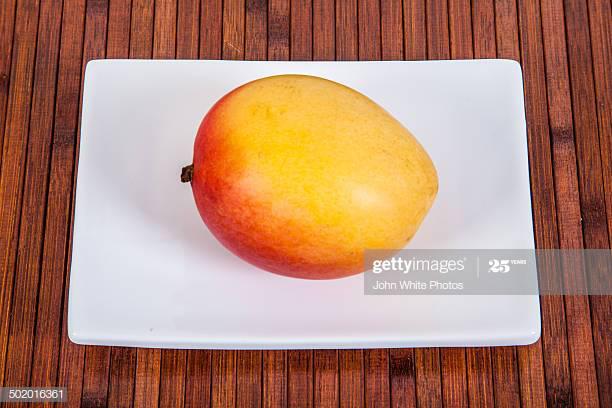
ripe mango on a plate .
Relation: Visible